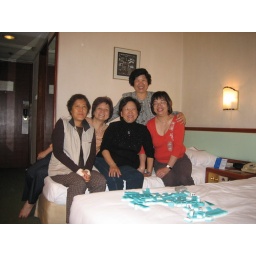
Watch ! The blue patch on the bed in front of us is the mahjon.